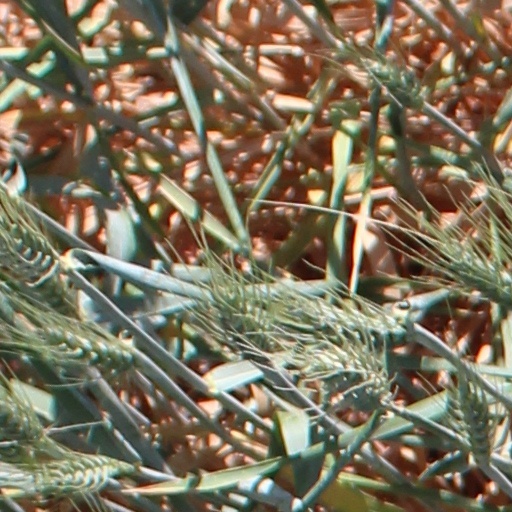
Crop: wheat